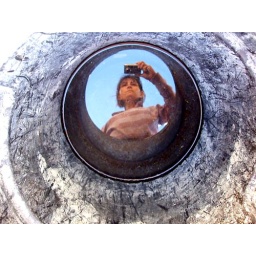
I found this bird with a camera. There was a pool of water in the bottom and there I saw.....me!